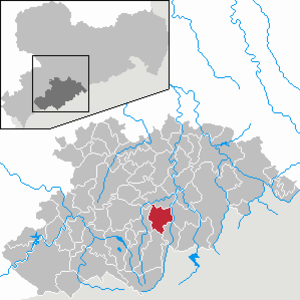
Annaberg-Buchholz
Kort
Annaberg-Buchholz er en by i Erzgebirge med omkring 23.000 indbyggere. Den er efter Kreisreformen i 2008, administrationsby for den nye Erzgebirgskreis i den tyske delstat Sachsen. Den var tidligere administrationsby for den daværende Landkreis Annaberg.